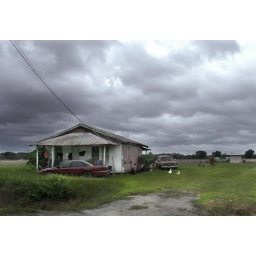
Driving by a house in Dover, FL, I snapped this out of my car window as I drove by.